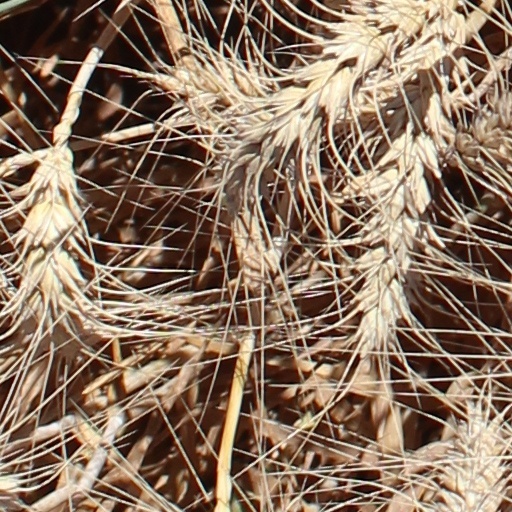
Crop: wheat